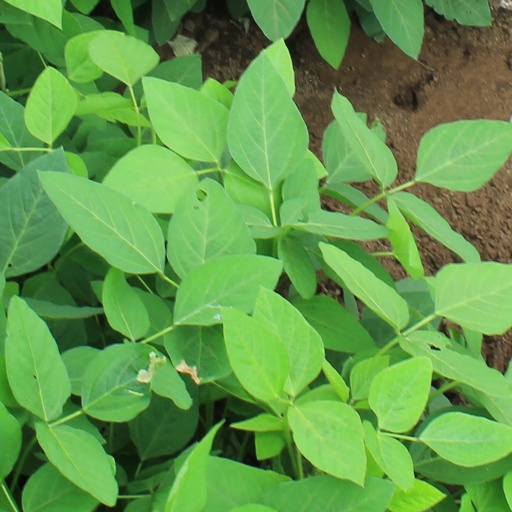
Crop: soybean